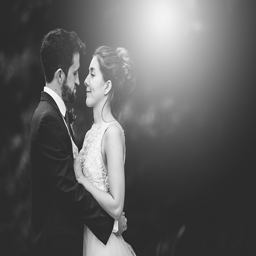
the wedding photos in black and white